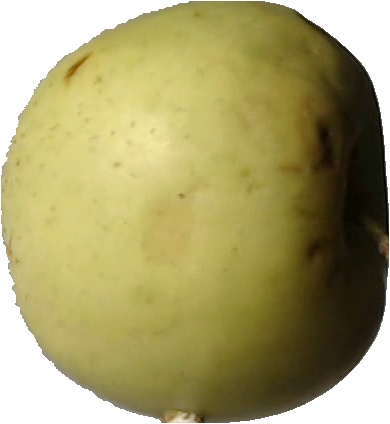
Label: apple_golden_3